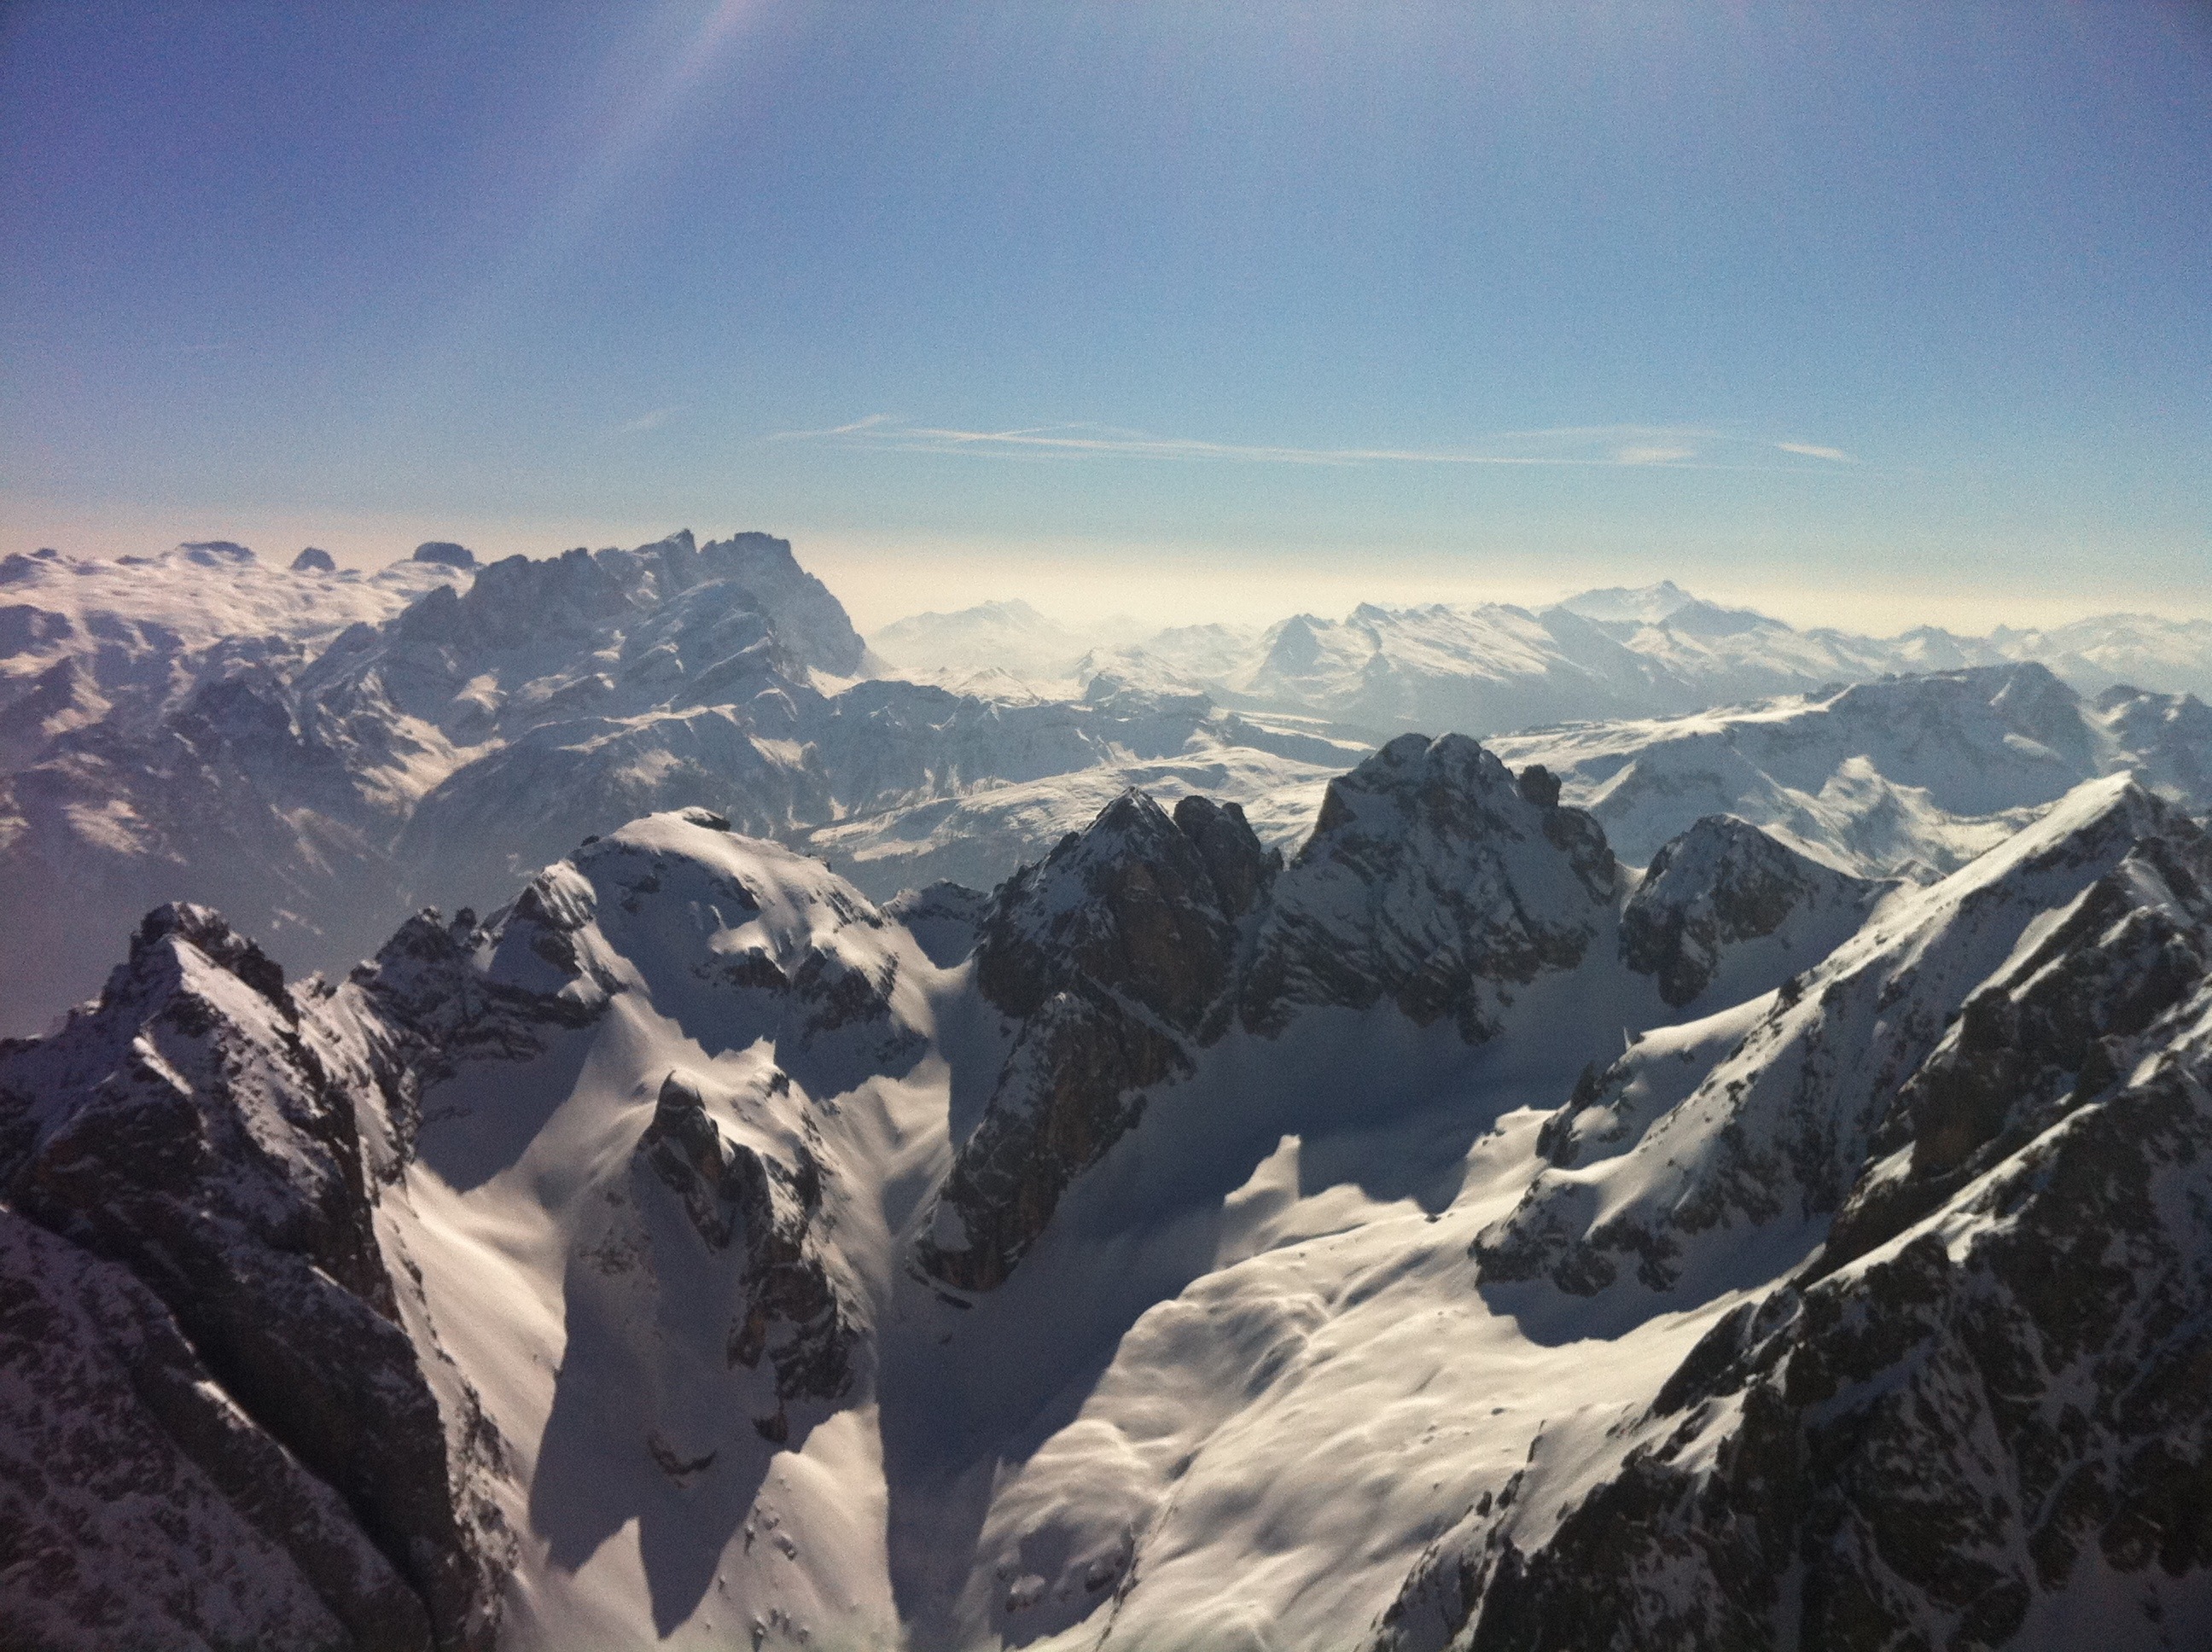
mountain, snow, winter, sky, sun, adventure, mountain range, weather, extreme sport, ridge, summit, mountaineering, mountains, alps, plateau, cirque, dolomites, landform, south tyrol, ski mountaineering, geographical feature, mountainous landforms, geological phenomenon